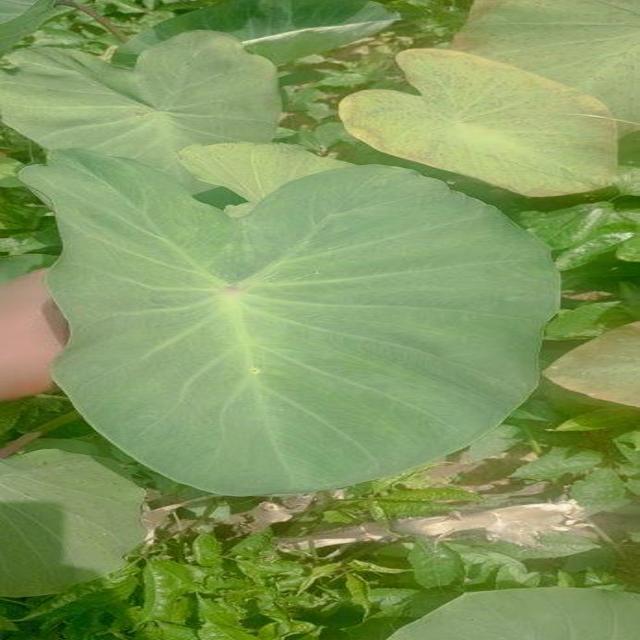
Label: Healthy